Walter Alston

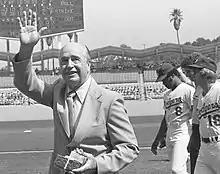
Alston waves to appreciative fans at Dodgers Stadium a week after his retirement

The team finished 21 games back in seventh place in 1958, the club's first season in Los Angeles. Criticism of Alston had begun to mount during that season, but he led the Dodgers to a world championship in 1959. Six players on the 1959 team finished with double-digit totals in home runs, while 22-year-old Drysdale led the team's pitchers with 17 wins. Several Los Angeles players, including Wally Moon, characterized Alston as indecisive in the late 1950s and 1960s. However, Moon later came to describe Alston as a good manager who had gotten "good mileage" out of his players.